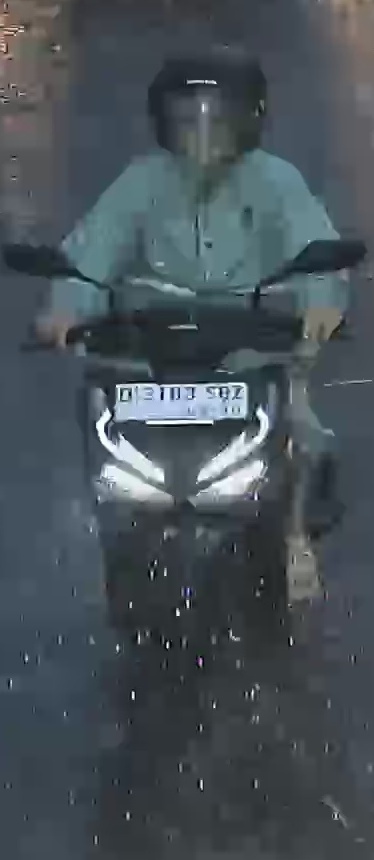
person-with-helmet: 1
person-without-helmet: 0